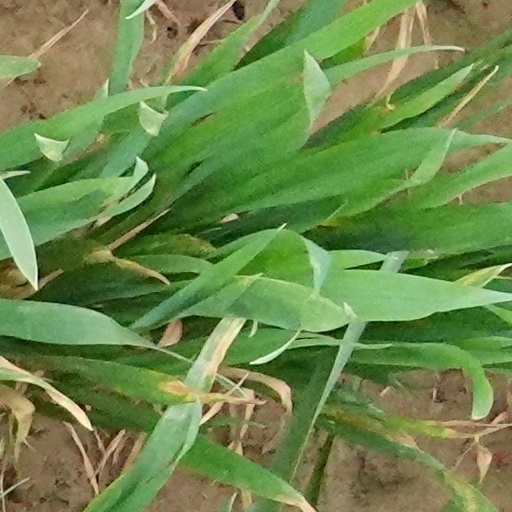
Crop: wheat